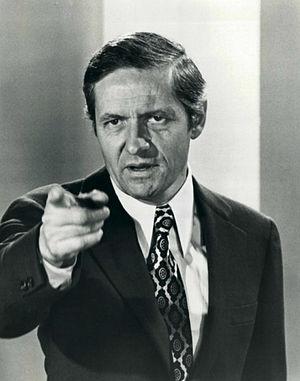
Arthur Hill, né le 1ᵉʳ août 1922 à Melfort en Saskatchewan au Canada et mort le 22 octobre 2006 à Pacific Palissades en Californie aux États-Unis, est un acteur canado-américain.